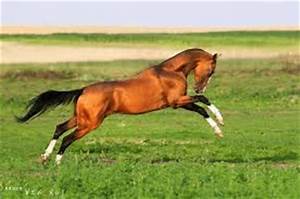
Label: cavallo